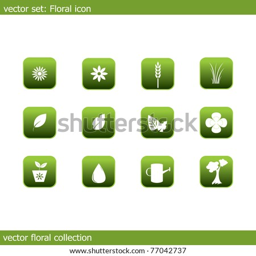
vector collection of icons on the flora and ecology